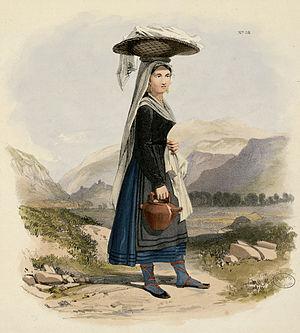
Notice jointe
Marie-Anne Roig, dite Marie Arago, née le 3 novembre 1755 à Corneilla-la-Rivière et morte le 5 septembre 1845 à Estagel, est la femme de François Bonaventure Arago et la mère de François, Jean, Jacques, Victor, Joseph et Étienne Arago.
La province du Roussillon ou simplement, en l'absence d'équivoque, le Roussillon est une ancienne province du royaume de France, qui a existé de 1659 jusqu'à la création du département des Pyrénées-Orientales en 1790. Ses habitants sont les Roussillonnais.